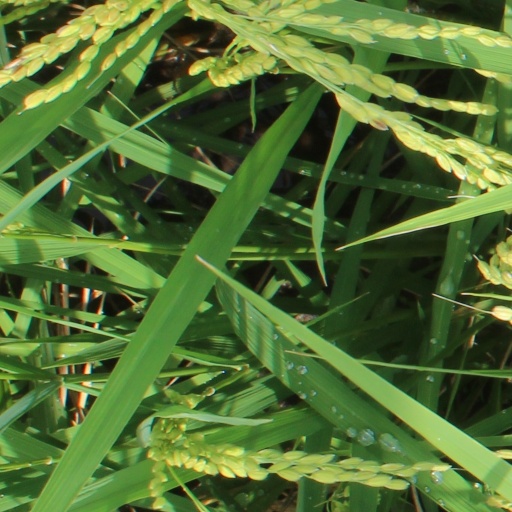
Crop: rice